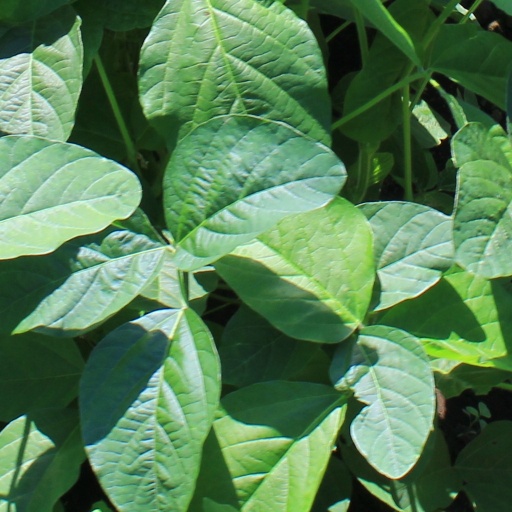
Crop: soybean